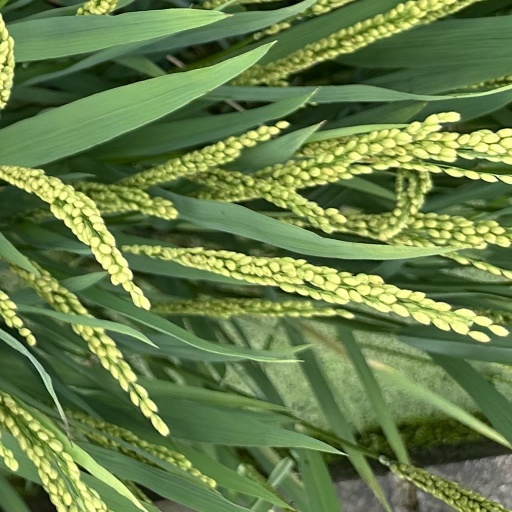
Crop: rice